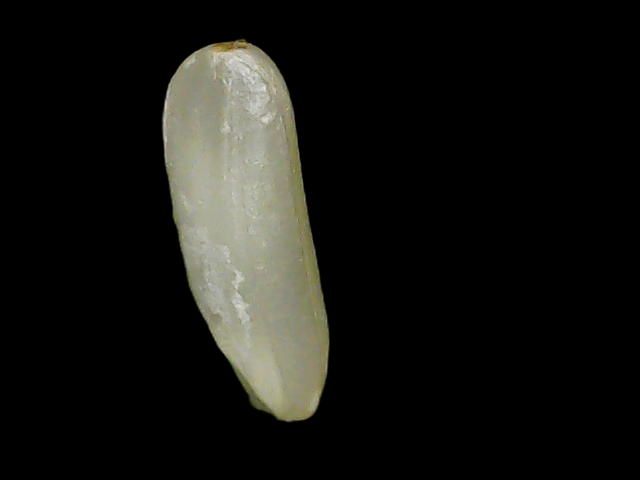
Rice variety: Binadhan21